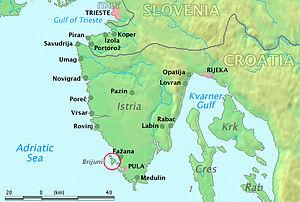
Le parc national de Brioni, ou Brijuni, est un parc national croate situé dans l'archipel du même nom en mer Adriatique au large des côtes occidentales de l'Istrie.